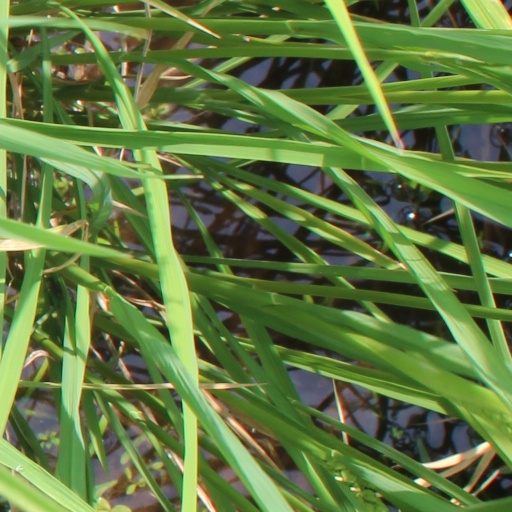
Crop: rice